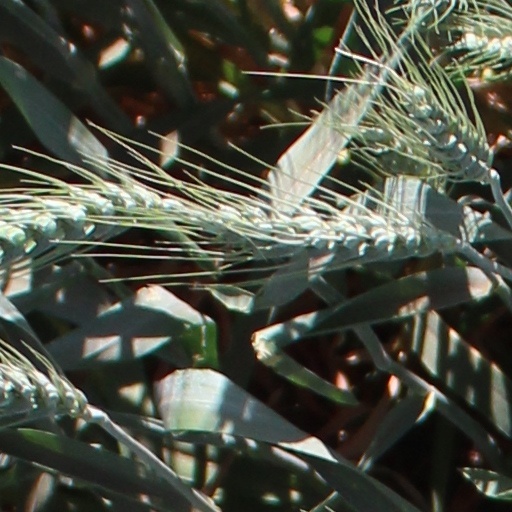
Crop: wheat